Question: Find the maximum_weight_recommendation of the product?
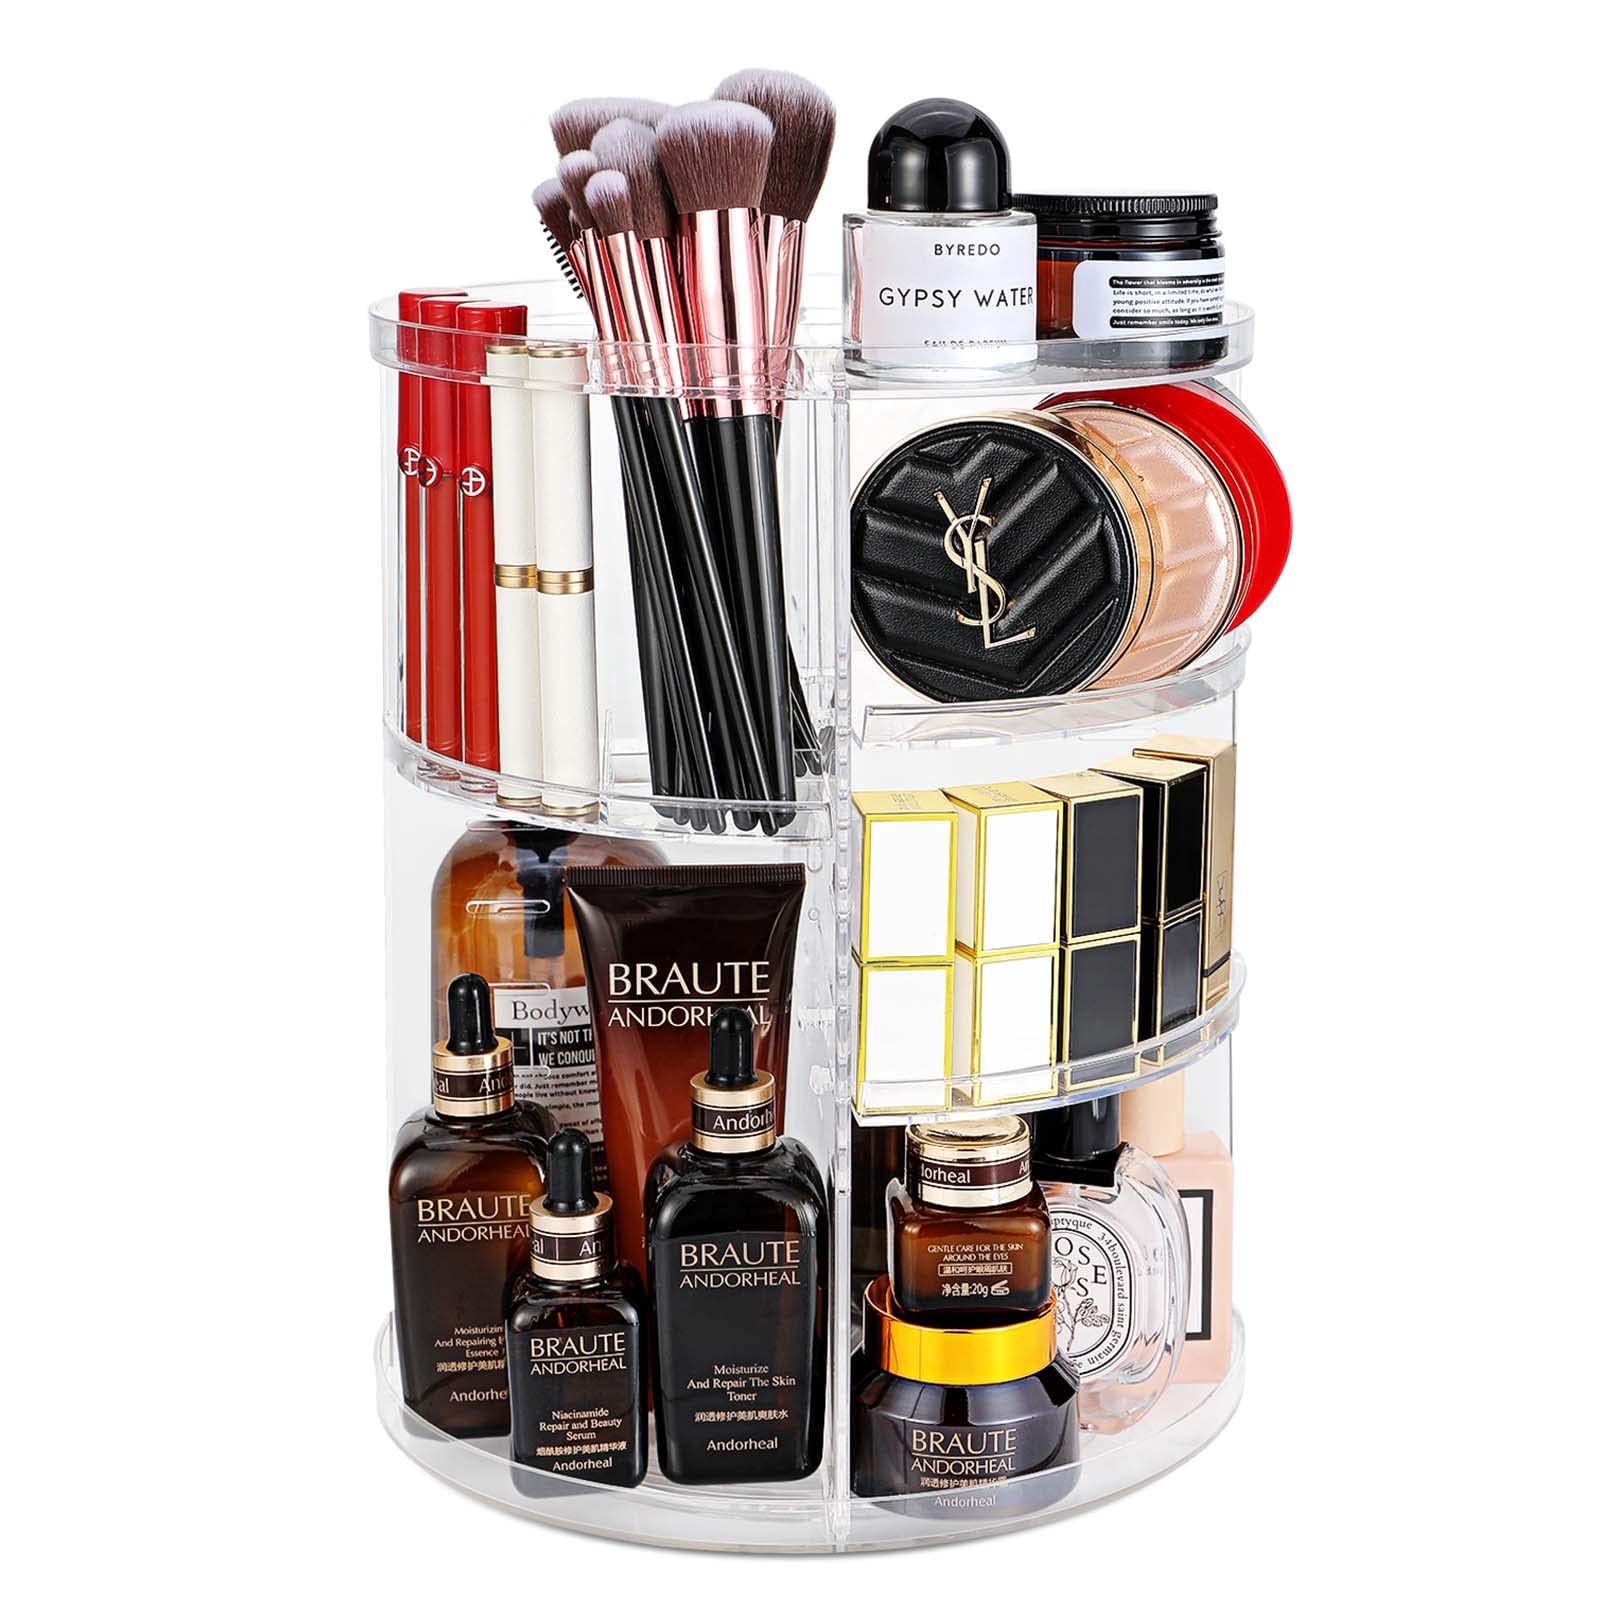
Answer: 20.0 gram